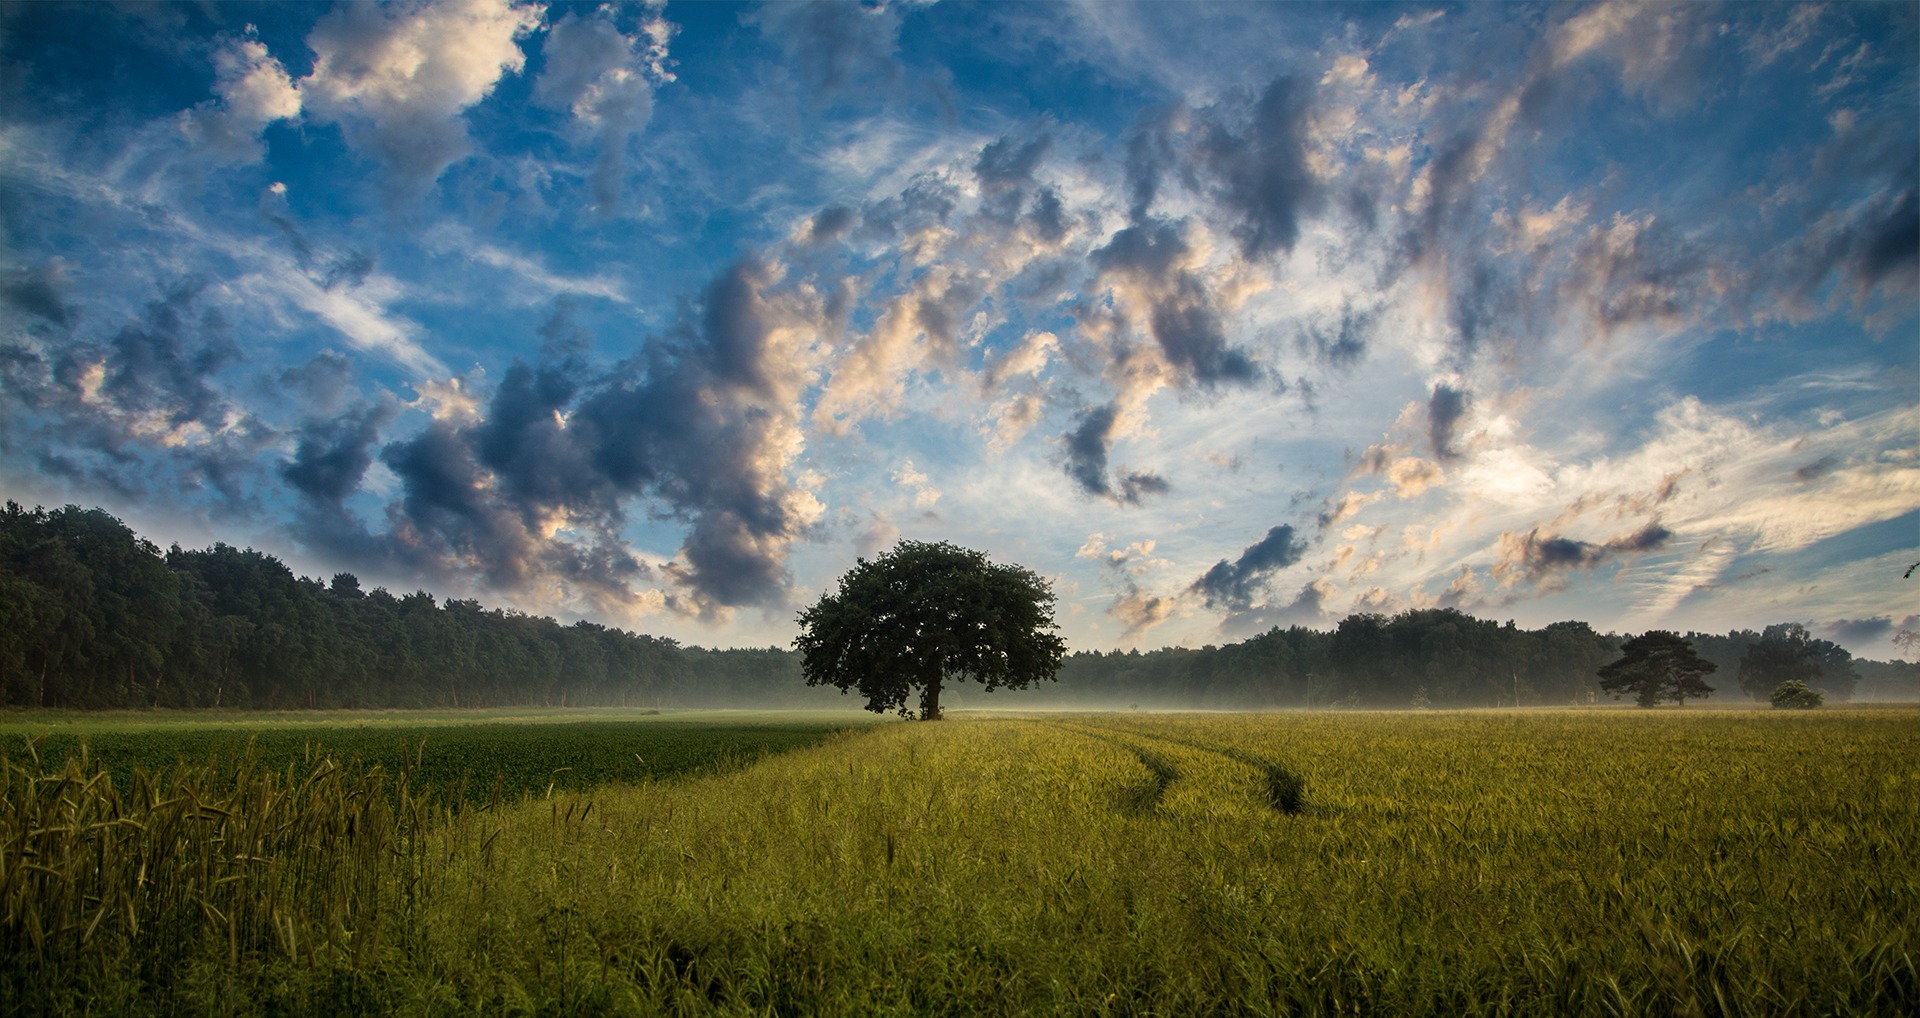
landscape, tree, nature, grass, horizon, cloud, sky, sunrise, sunset, field, meadow, prairie, sunlight, morning, hill, dawn, atmosphere, dusk, evening, green, pasture, agriculture, plain, clouds, grassland, cornfield, habitat, rural area, meteorological phenomenon, natural environment, atmospheric phenomenon, grass family, computer wallpaper